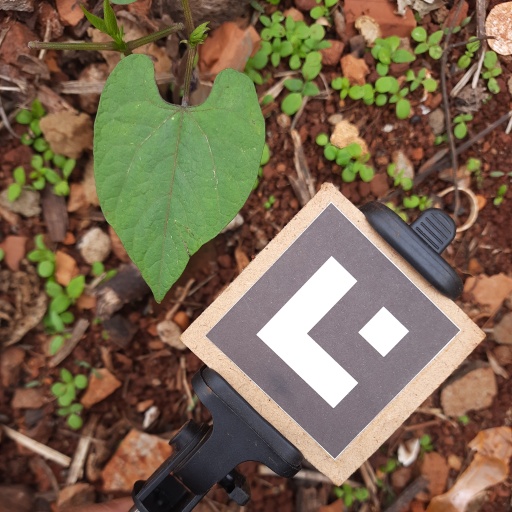
Observations: flat surface, no eating holes, under shade